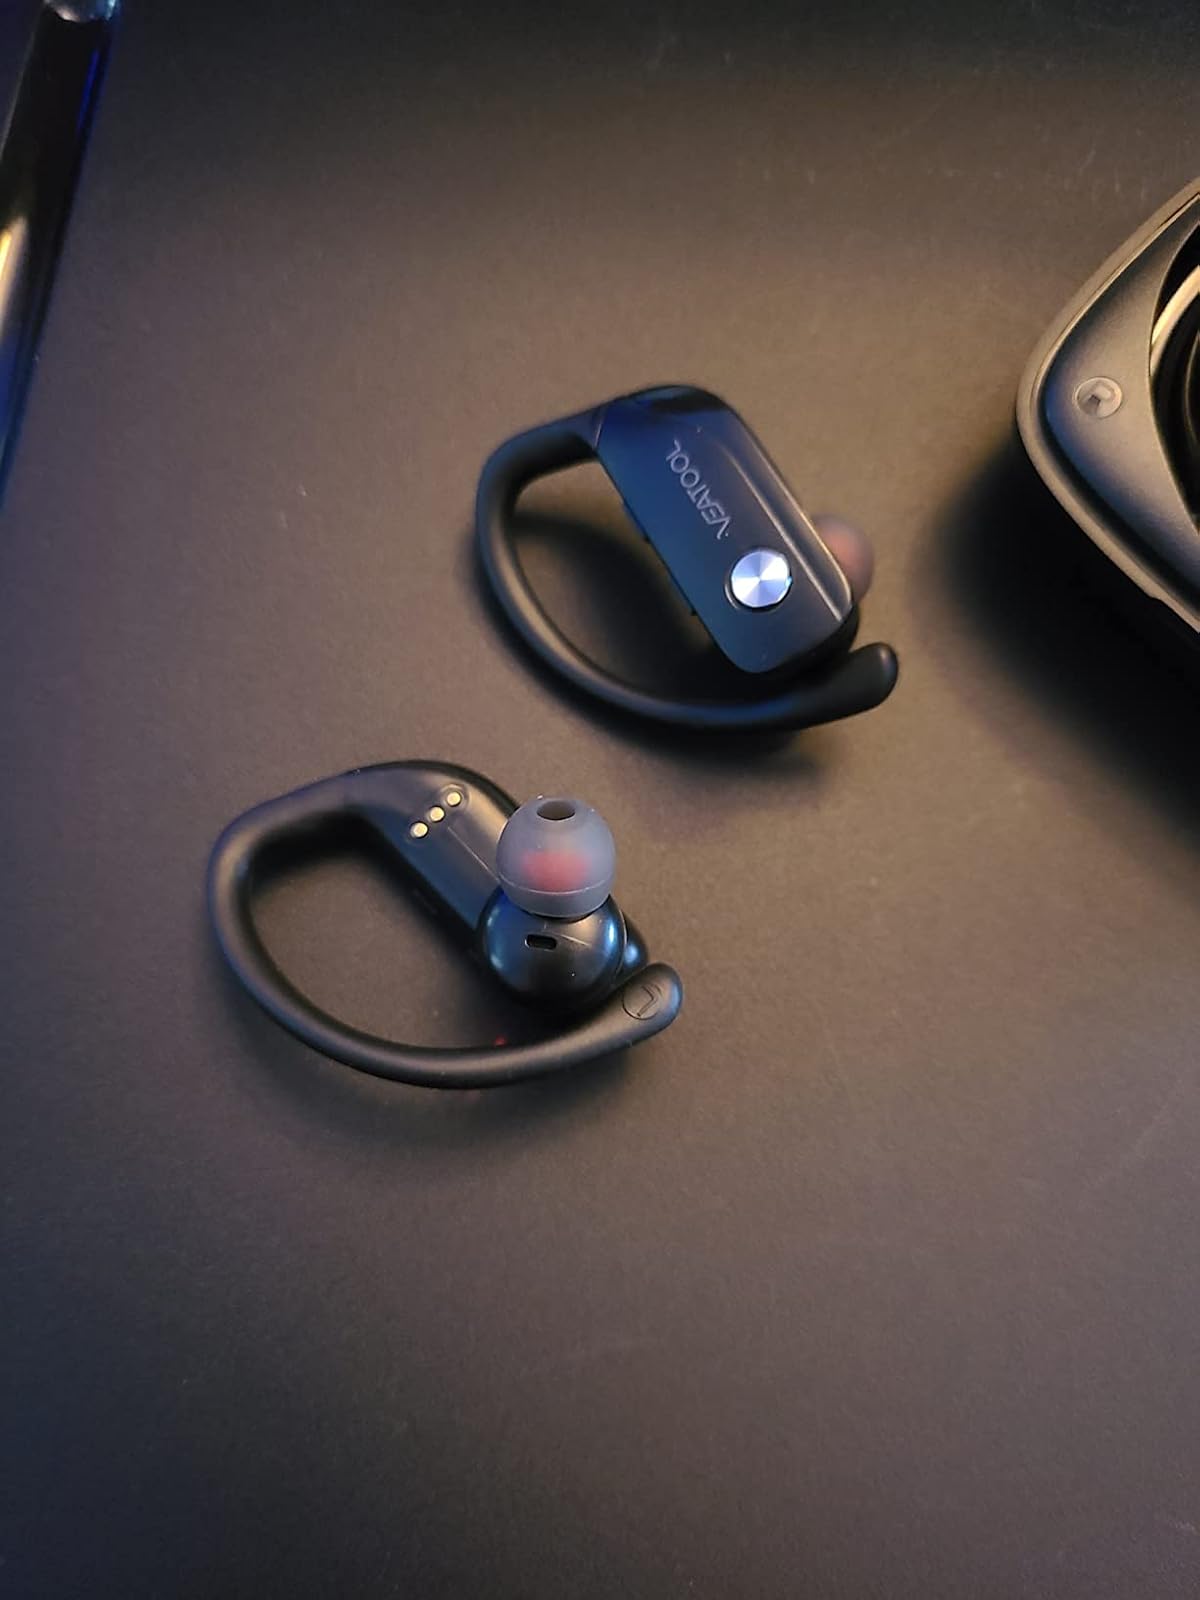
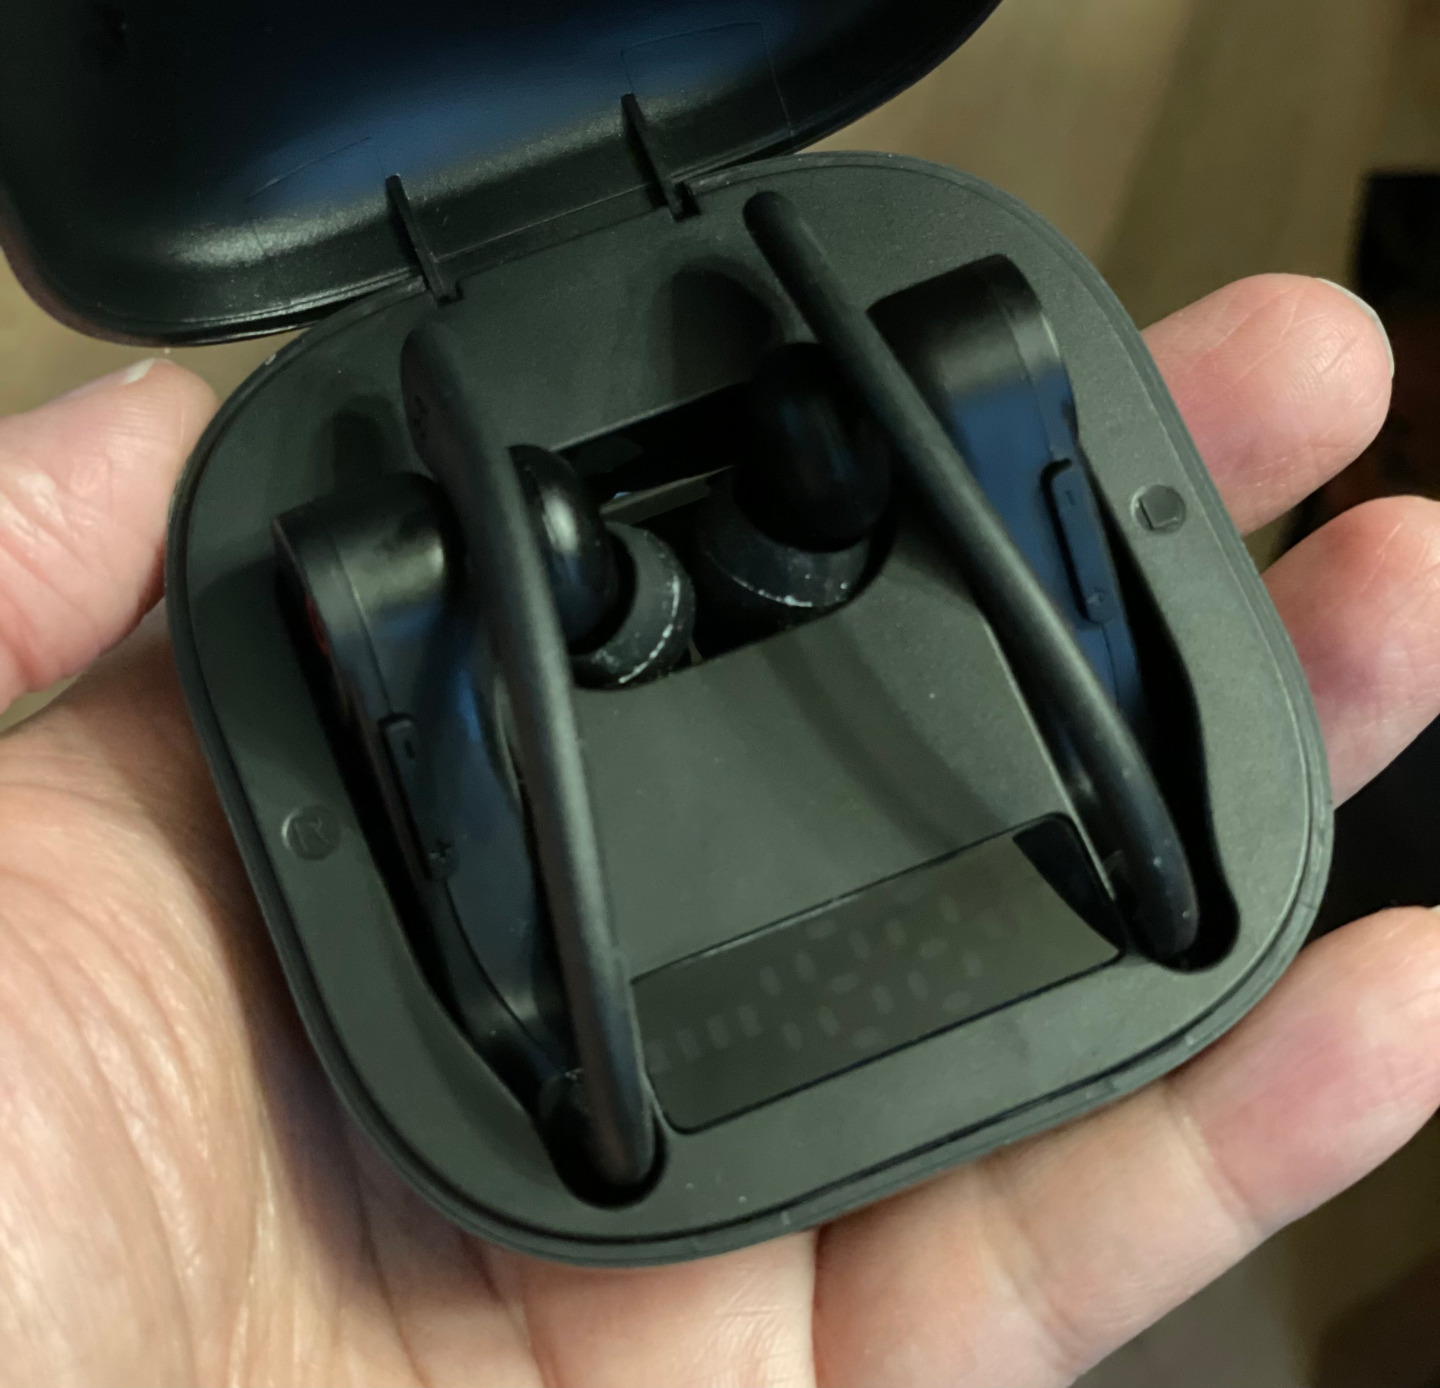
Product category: earbuds
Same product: no